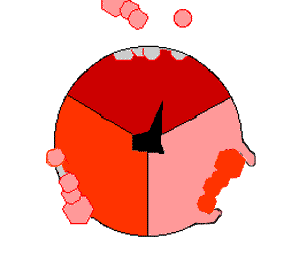
L'ATP synthase est un complexe protéique enzymatique qui se trouve dans les crêtes mitochondriales, la membrane des thylakoïdes, et la membrane plasmique des bactéries et des archées. Le rôle de cette protéine membranaire est de synthétiser l'adénosine triphosphate à partir du gradient électrochimique de protons entretenu par la chaîne respiratoire et d'adénosine diphosphate, ainsi que de phosphate inorganique, selon la réaction suivante :
Le métabolisme est l'ensemble des réactions chimiques qui se déroulent à l'intérieur d'un être vivant pour lui permettre notamment de se maintenir en vie, de se reproduire, de se développer et de répondre aux stimuli de son environnement. Certaines de ces réactions chimiques se déroulent en dehors des cellules de l'organisme, comme la digestion ou le transport de substances entre cellules. Cependant, la plupart de ces réactions ont lieu dans les cellules elles-mêmes et constituent le métabolisme intermédiaire.
En biologie moléculaire, la phosphorylation oxydative est le processus permettant la phosphorylation de l'ADP en ATP grâce à l'énergie libérée par l'oxydation de donneurs d'électrons par la chaîne respiratoire. Ce processus est commun à presque tous les organismes aérobies malgré le fait que ces derniers se nourrissent d'une grande variété de nutriments différents qui sont oxydés à travers des voies métaboliques très diverses. Il permet aux cellules de régénérer leurs coenzymes réduites par les réactions du catabolisme telles que le cycle de Krebs et la β-oxydation des acides gras, et permet de récupérer sous forme d'ATP l'énergie libérée par la respiration cellulaire. Son rendement énergétique est sensiblement meilleur que celui de la glycolyse ou de la fermentation anaérobie.